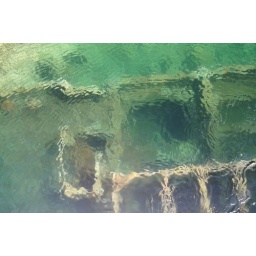
ww1 ship wreck in the clear waters of a croatian fjord